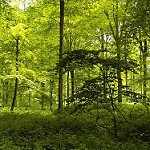
Scene: Outdoor